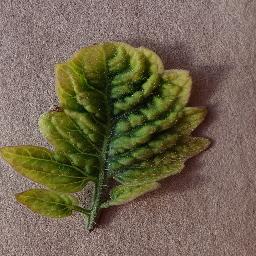
Label: Tomato___Tomato_Yellow_Leaf_Curl_Virus